Mark Latham

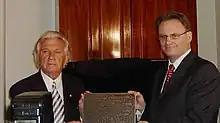
Latham with former Prime Minister Bob Hawke, unveiling a plaque to commemorate the centenary of the first Australian federal Labor government, Melbourne, April 2004

The Howard government targeted Latham's brash personality and his colourful past. Howard characterised him as "Mr Flip-Flop", referring to a character in a children's book. Peter Costello attempted to damage Latham's economic credentials by referring to the experimental economic ideas that he had put forward as shadow treasurer, such as abolishing negative gearing and replacing the GST with a Progressive Expenditure Tax. Frequent references were made to Latham's temper; he was alleged to have broken a taxi-driver's arm in a scuffle arising from a fare dispute.